Egypt–United Kingdom relations

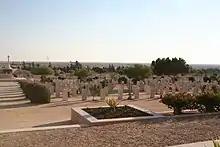
El Alamein Commonwealth Cemetery

The first period of British rule (1882–1914) was the "veiled protectorate". During this time the Khedivate of Egypt remained an autonomous province of the Ottoman Empire. In reality the British made all the decisions and thus had a "de facto" protectorate over the country. This state of affairs lasted until the Ottoman Empire joined the First World War on the side of the Central Powers in November 1914 and Britain unilaterally declared a protectorate over Egypt. The Ottomans thereby lost all connections. The ruling khedive was deposed and his successor, Hussein Kamel, was compelled to declare himself Sultan of Egypt independent of the Ottomans in December 1914.